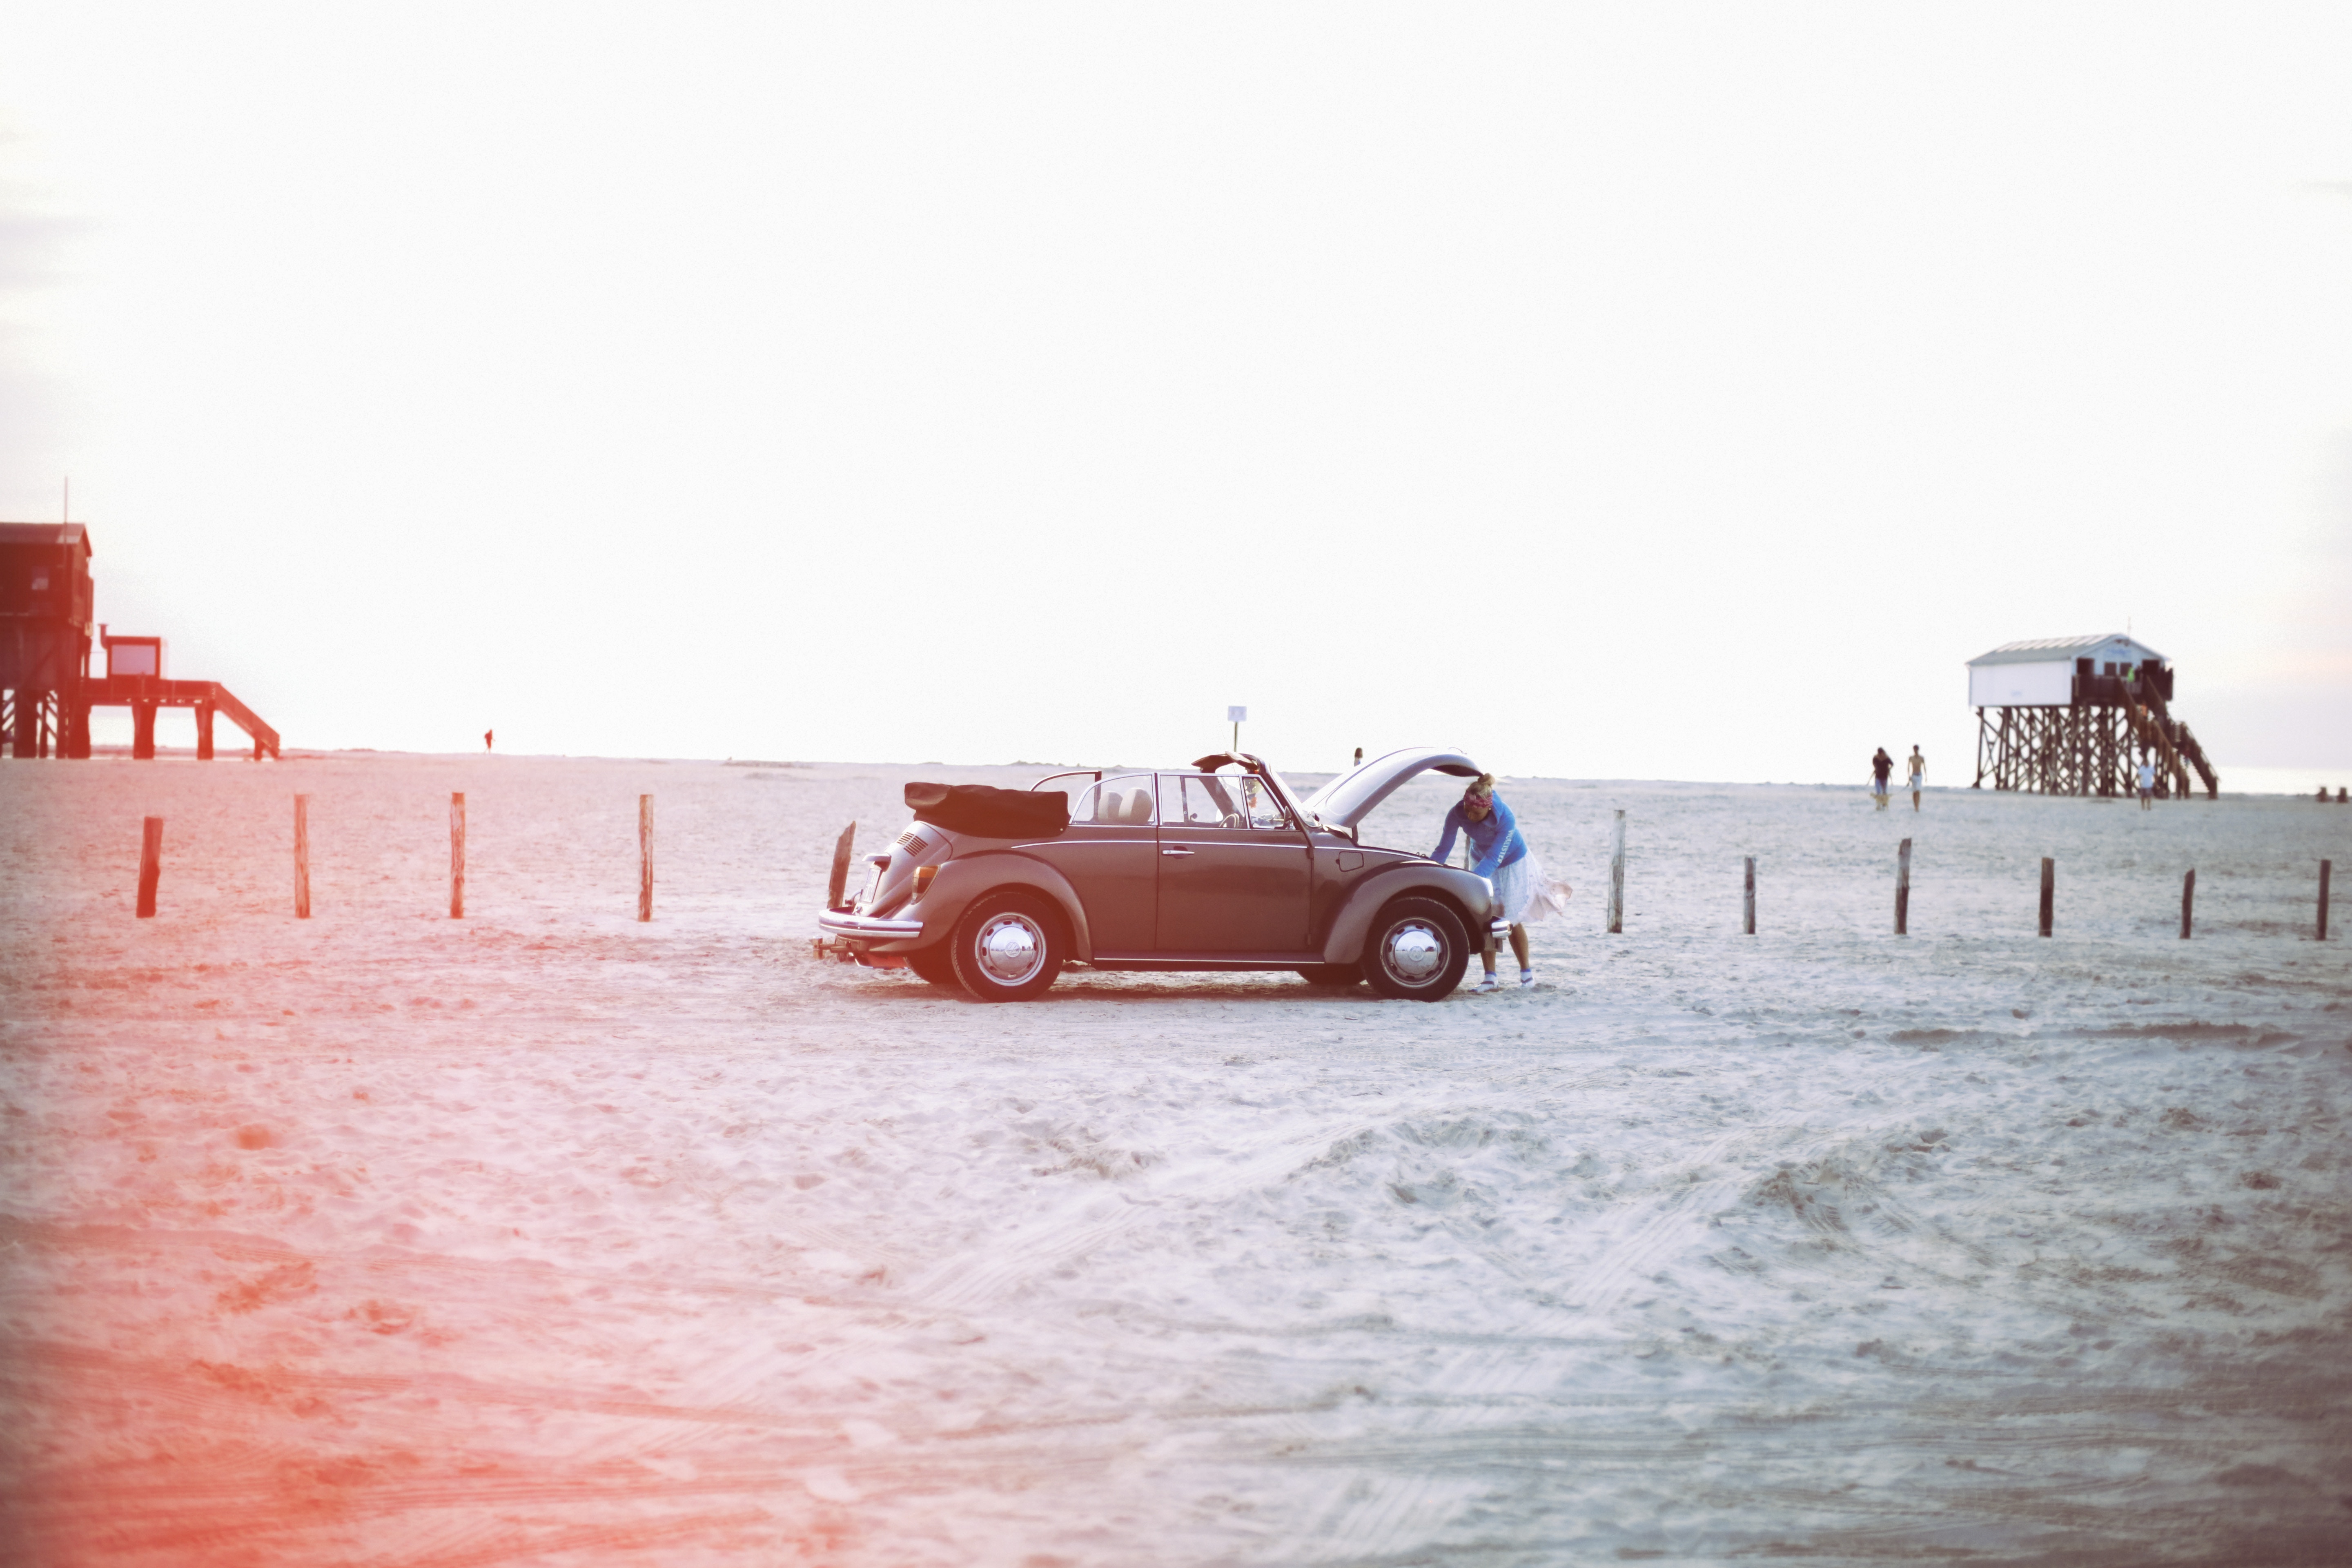
landscape, sand, snow, winter, car, vehicle, automotive design